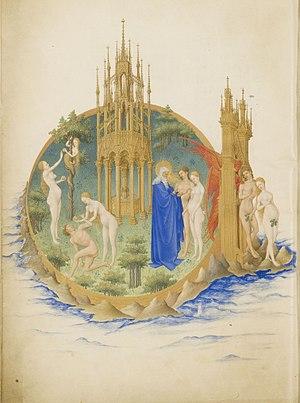
quatre scènes sont représentées
La Mapa Mundi de Beatus de Liébana est l'une des principales œuvres cartographiques du Haut Moyen Âge.
Le jardin d'Éden est le nom du jardin merveilleux où la Genèse place l'histoire d'Adam et Ève. Il est souvent comparé au Paradis. Le Coran adopte également ce nom mais celui-ci correspond à une conception autre. En effet, le Jardin d'Éden est identifié au Paradis et relève par conséquent d'un lieu céleste pour le coran.
Le puits de Moïse est le vestige d'un calvaire situé au milieu d'un puits autrefois au centre du grand cloître de la chartreuse de Champmol. Il se trouve actuellement au sein du parc du centre hospitalier spécialisé de Dijon, en Bourgogne-Franche-Comté.
Les Très Riches Heures du duc de Berry est un livre d'heures commandé par le duc Jean Iᵉʳ de Berry et actuellement conservé au musée Condé à Chantilly sous la cote Ms. 65.